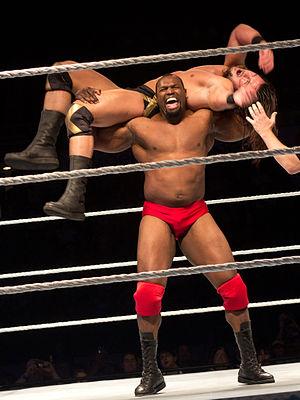
Andrew McLean Galloway IV est un catcheur écossais travaillant actuellement à la World Wrestling Entertainment, dans la division Raw, sous le nom de Drew McIntyre, où il est l'actuel Champion de la WWE. Il est connu pour avoir déjà travaillé à la WWE sous ce même nom de 2007 à 2014. Il a aussi travaillé à la Total Nonstop Action Wrestling et sur le circuit indépendant sous le nom de Drew Galloway de 2014 à 2017 avant de revenir à la WWE en avril 2017.